Great skua

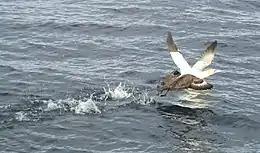
Great skua robbing a northern gannet near Stac an Armin (St Kilda, Scotland)

The great skua breeds in Iceland, Norway, the Faroe Islands, and on Scottish islands, with some individuals breeding on mainland Scotland and in the northwest of Ireland. They breed on coastal moorland and rocky islands, usually laying two spotted olive-brown eggs in grass-lined nests. Like other skuas, they will fly at the head of a human or other intruder approaching their nest. Although it cannot inflict serious damage, such an experience with a bird of this size is frightening. They are a migrant species, wintering at sea in the Atlantic Ocean and regularly reaching North American waters. They are vagrant to Mediterranean countries (e.g. Turkey).